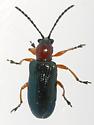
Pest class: cereal_leaf_beetle